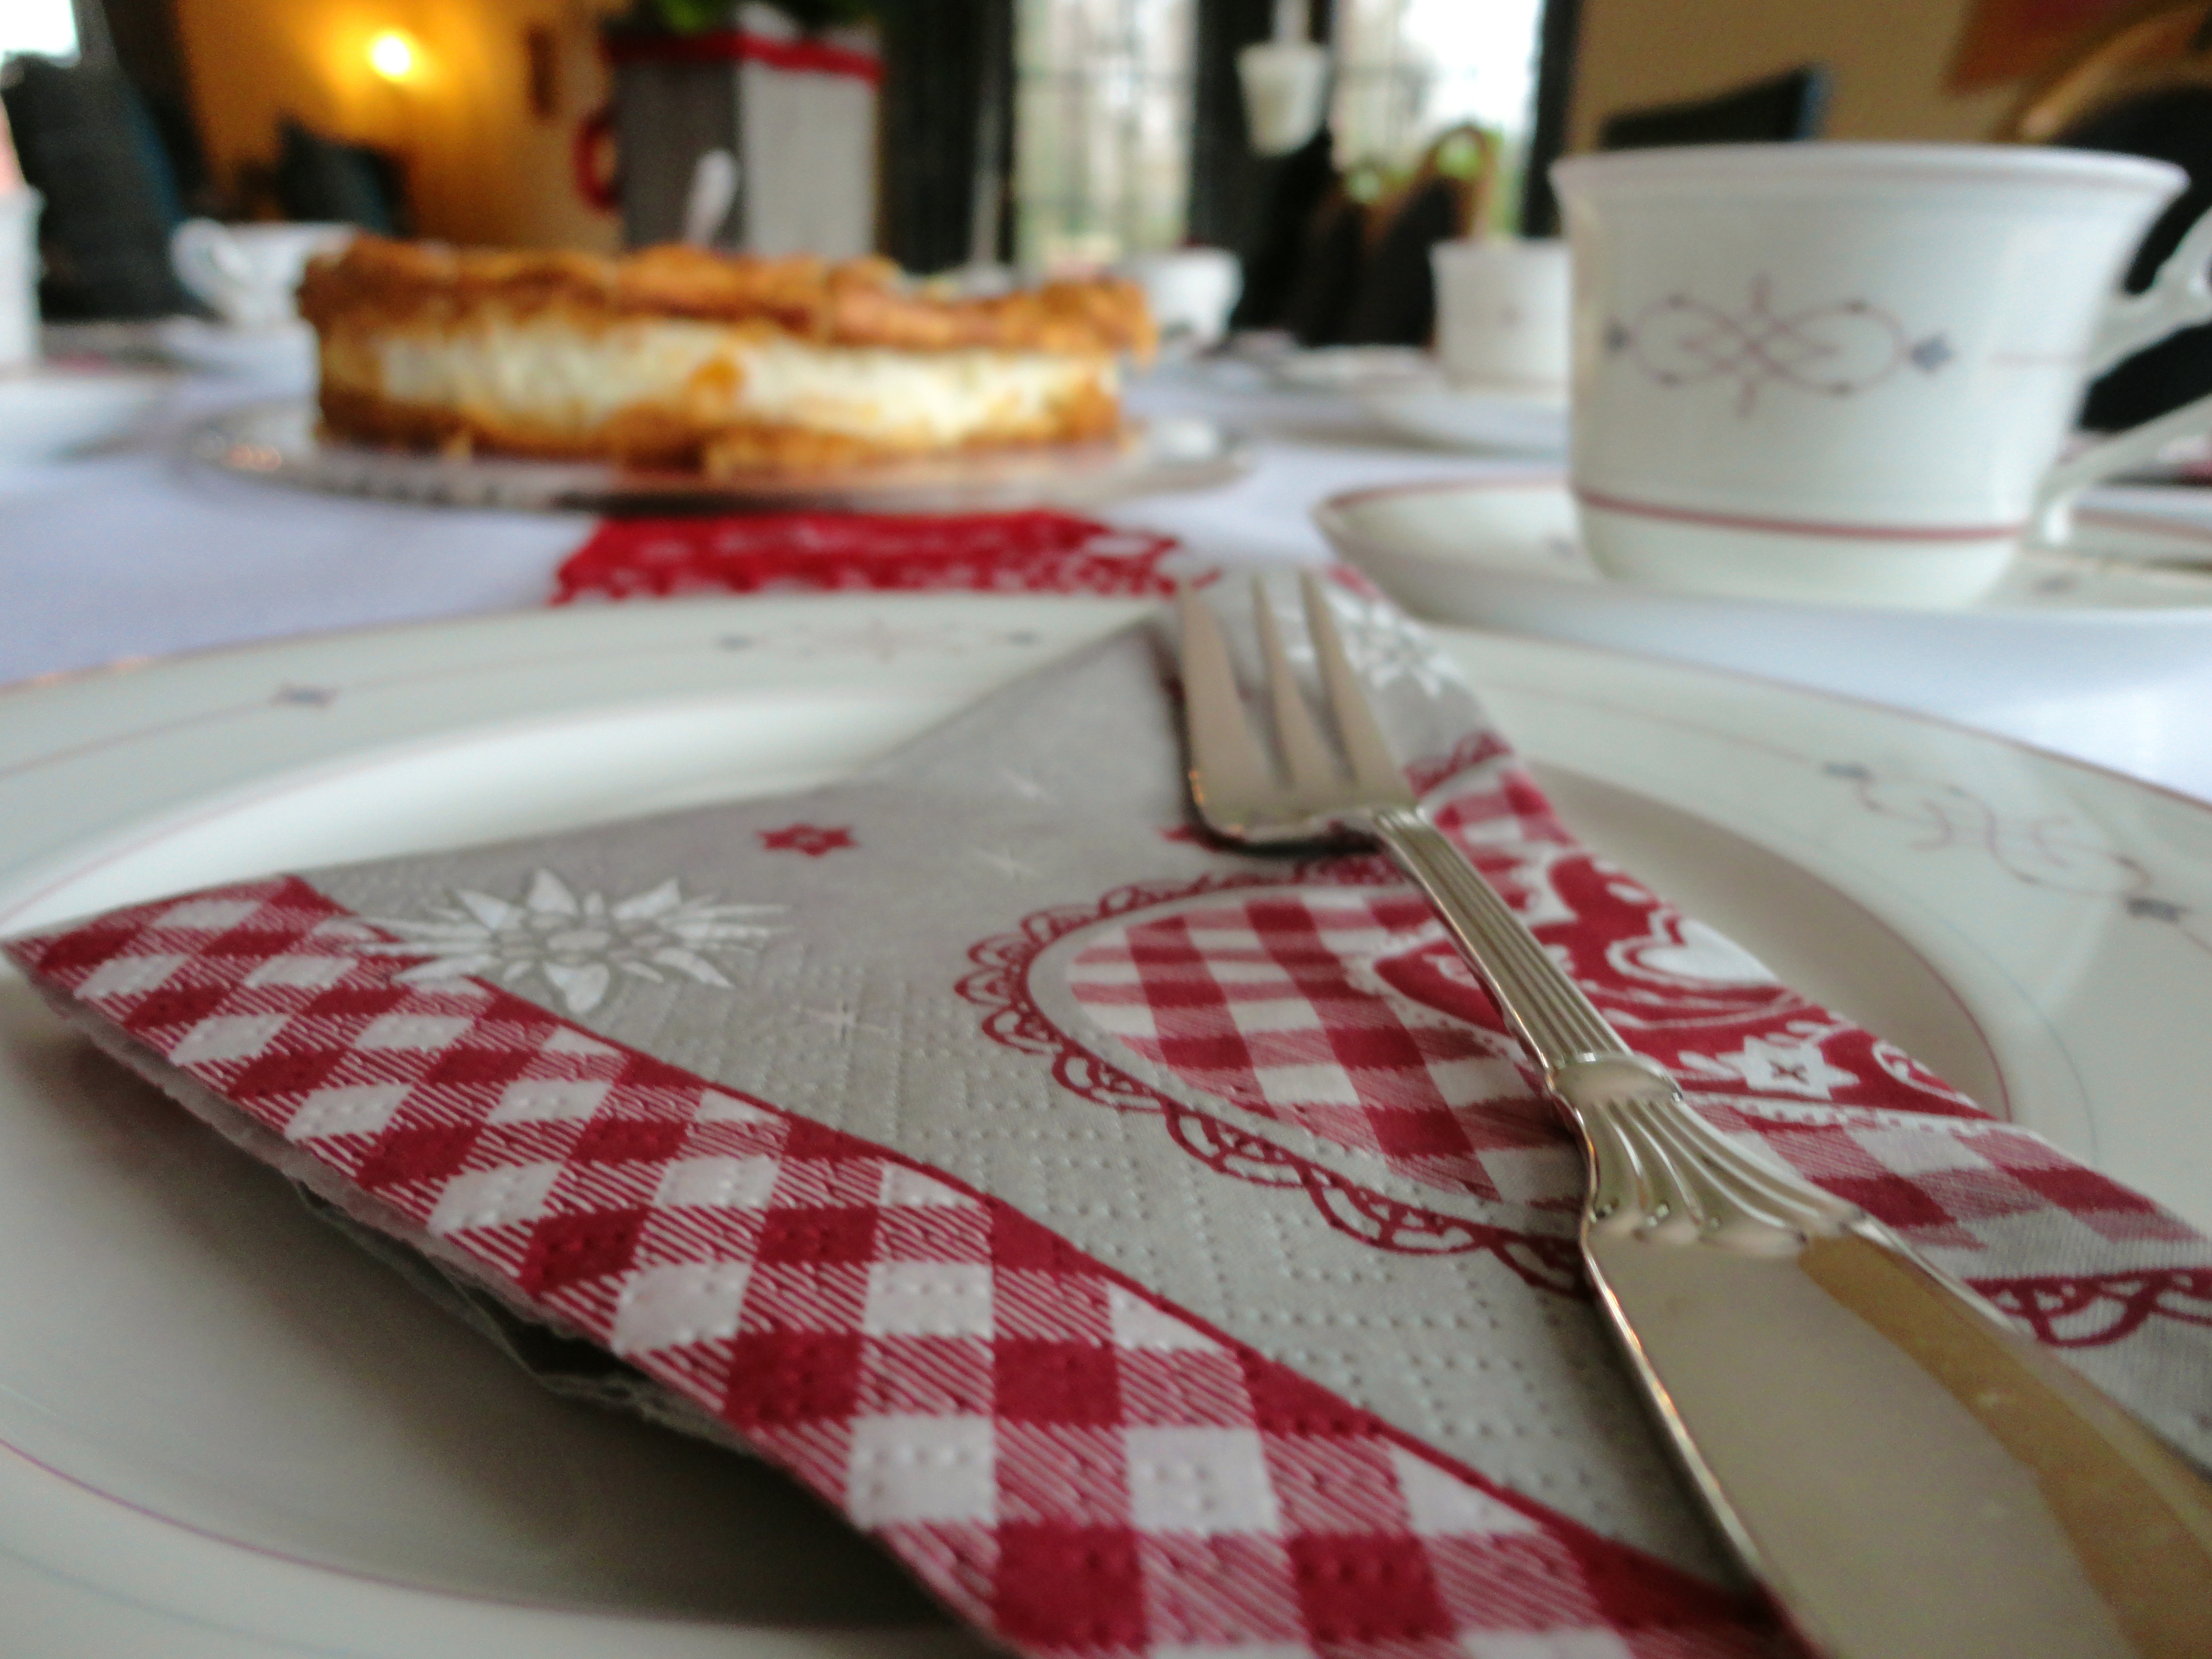
board, meal, red, tableware, material, tablecloth, textile, design, silver, cover, silver fork